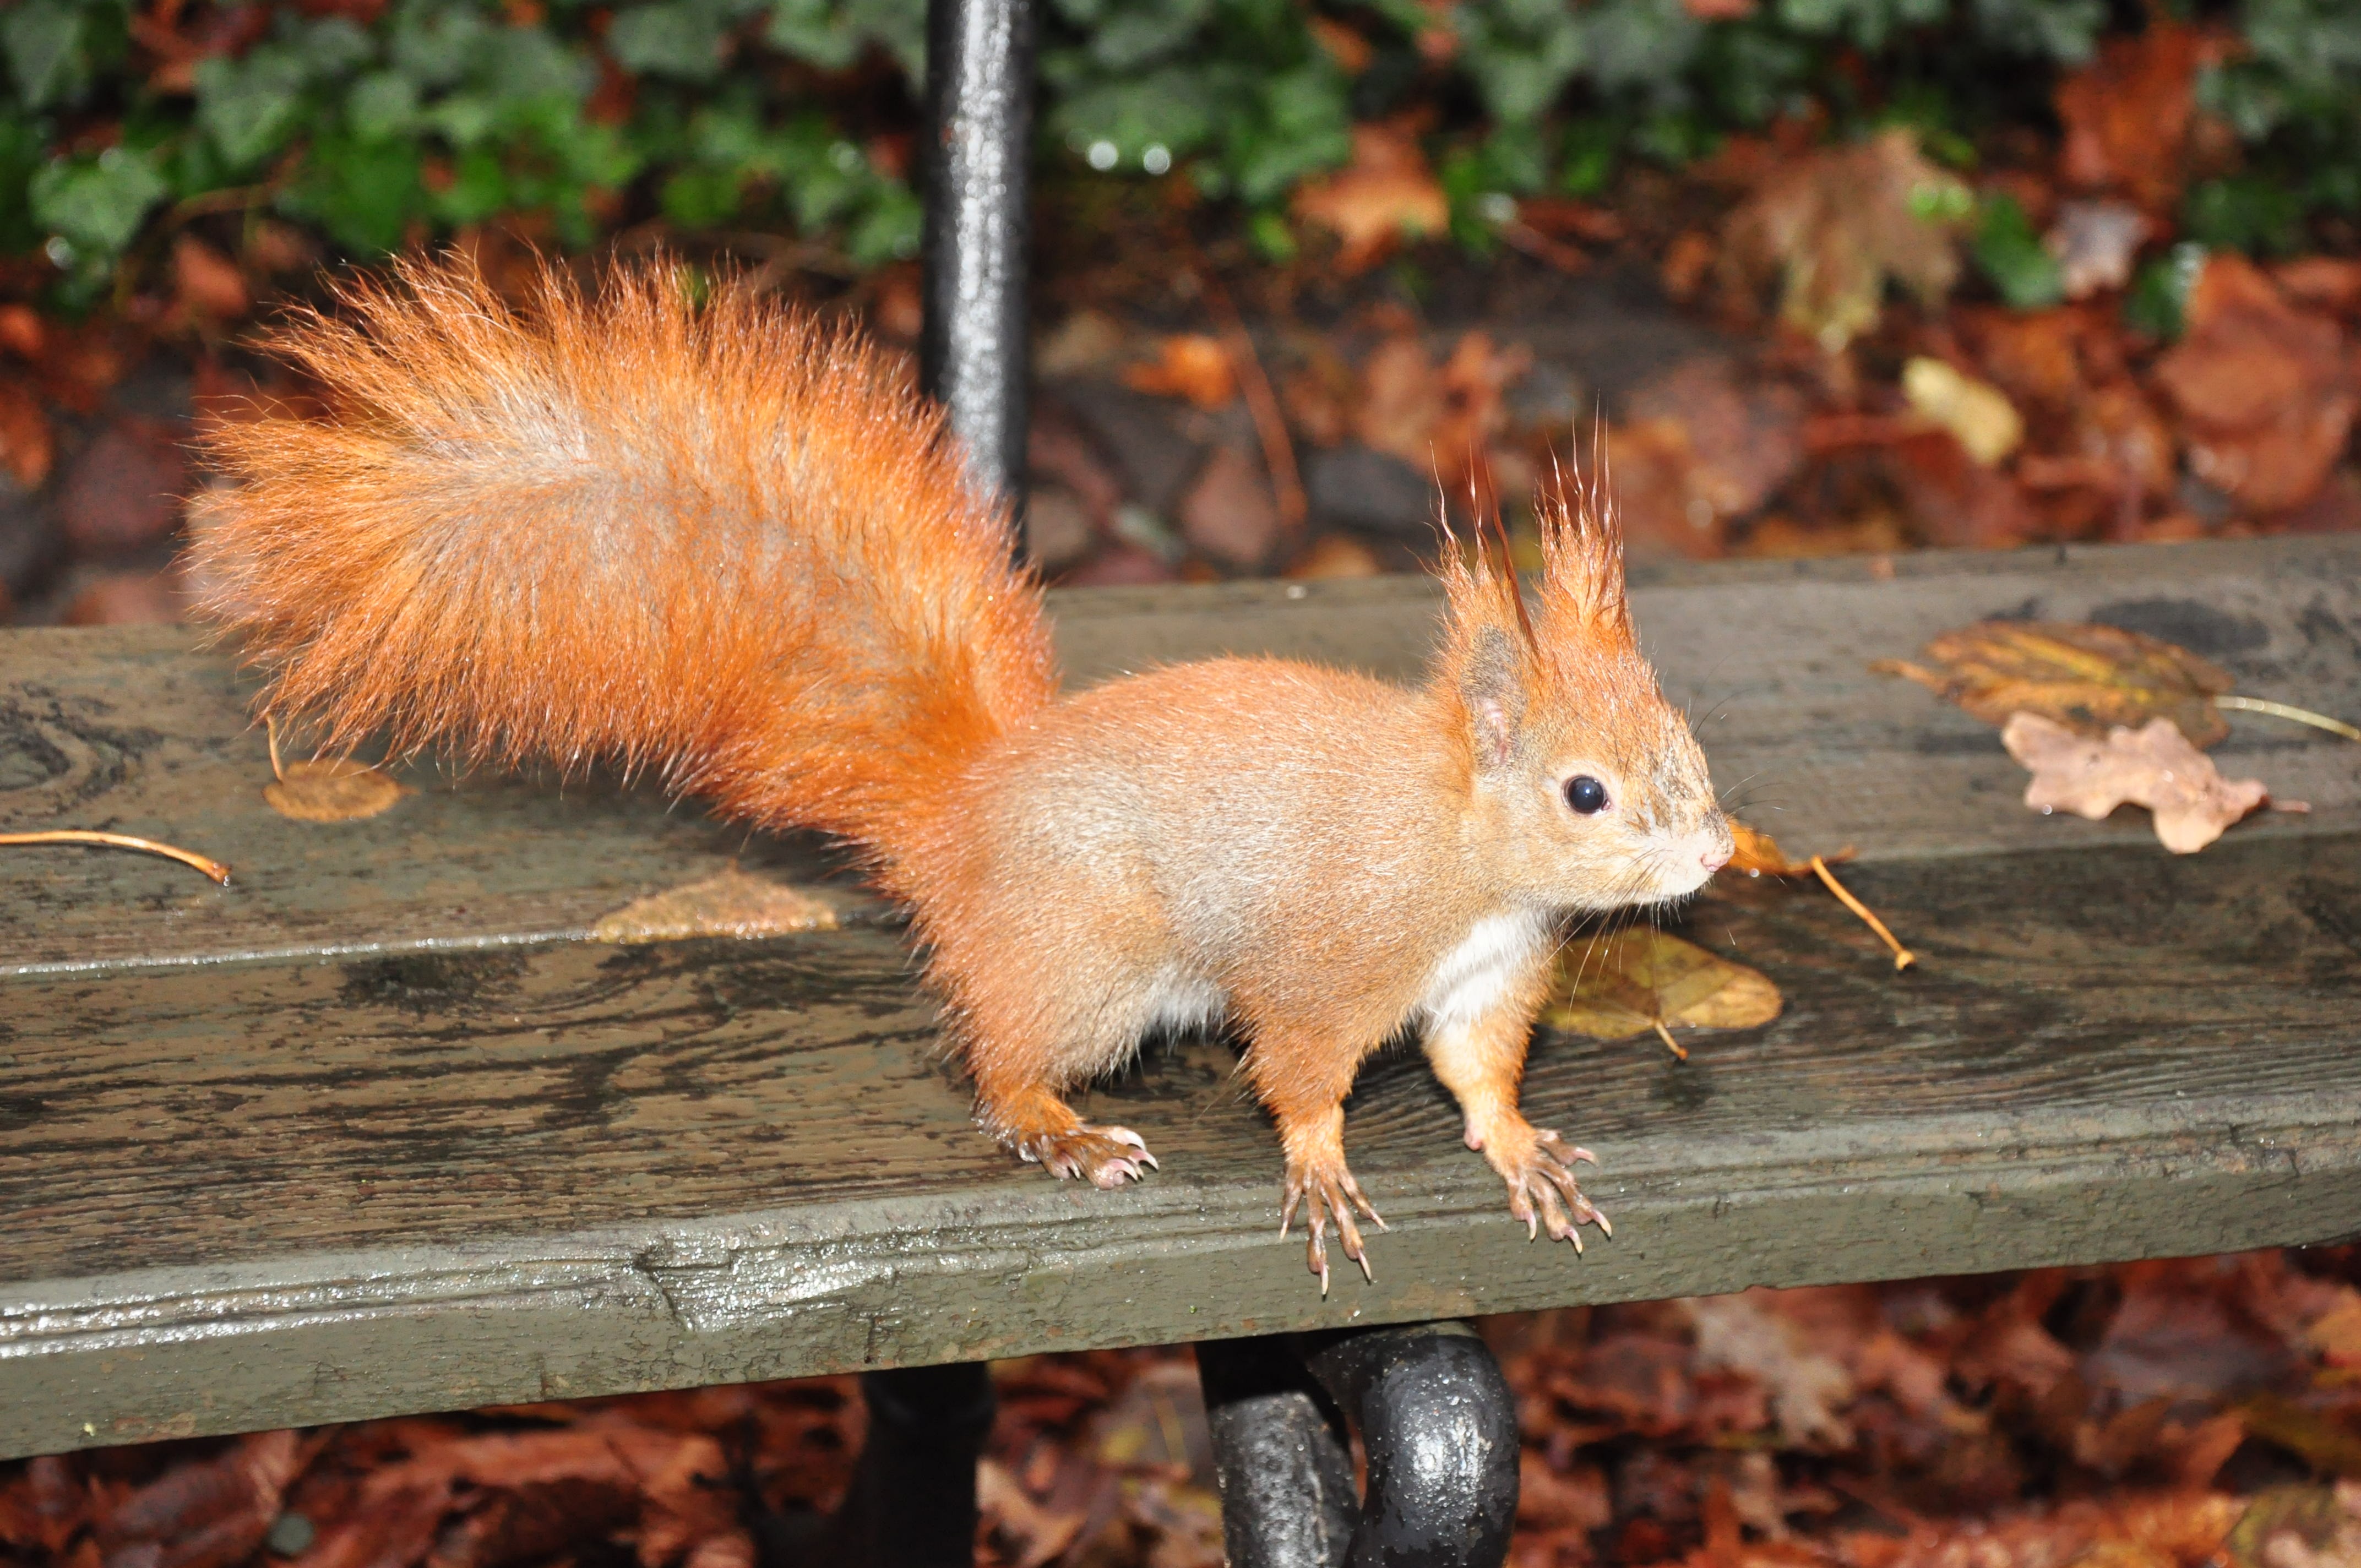
wildlife, autumn, park, mammal, squirrel, rodent, fauna, ruda, tail, vertebrate, kita, the squirrel, fox squirrel